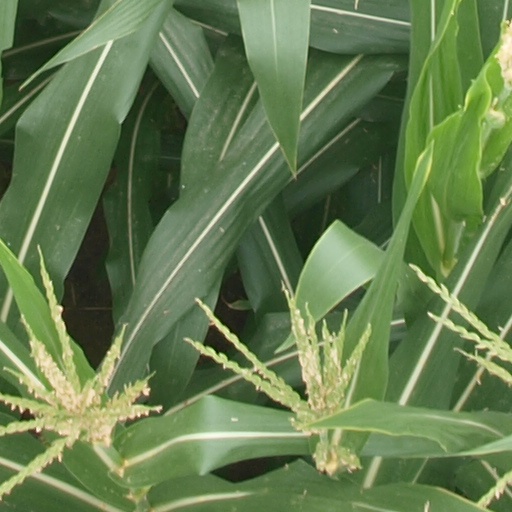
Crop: maize; corn